Europa-Forum Wachau

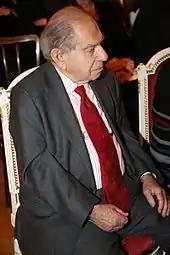
host Paul Lendvai

The annually held Europa-Forum was founded with the goal to intensify the European thought. A big reason for this was the 1994 Austrian European Union membership referendum on 12 June 1994. The location, Göttweig Abbey in Wachau was chosen specifically to demonstrate the importance of Christianity in Europe politics and the closeness to citizens.